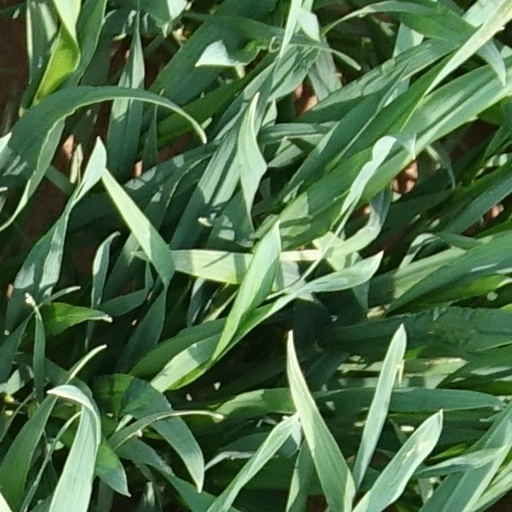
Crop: wheat